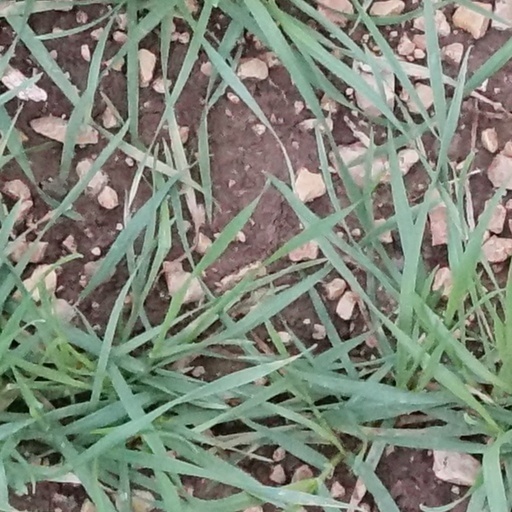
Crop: wheat